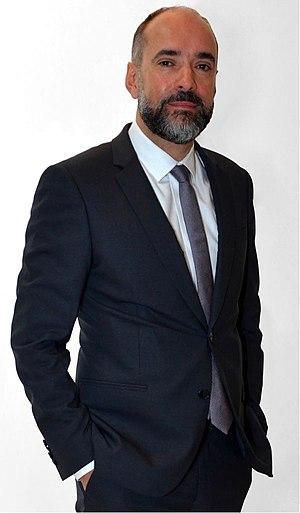
photo de Kamal Mokdad
Kamal Mokdad, né le 7 mai 1974, est le directeur général de la Banque Centrale Populaire au Maroc, et chargé de la gestion et du développement du groupe BCP à l’international. Il est également, depuis le 17 juin 2020, le président du conseil d'administration de la Bourse de Casablanca.